North Sydney

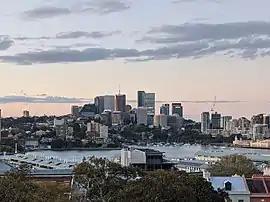
North Sydney skyline at dusk

North Sydney is a suburb and commercial district on the Lower North Shore of Sydney, New South Wales, Australia. And is the administrative centre for the local government area of North Sydney Council.